Coat of arms of Hamburg

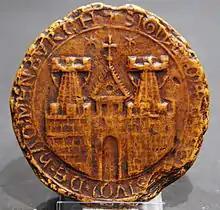
First known seal of 1241 (Replica)

The oldest coat of arms of Hamburg has been retained on city seals of the 12th and 13th centuries. During the centuries the towers, walls, pinnacles and symbols of the coat of arms of Hamburg changed several times, without changing in character. The central castle was shown with opened doors sometimes with closed doors and with a portcullis.